Milecastle 35

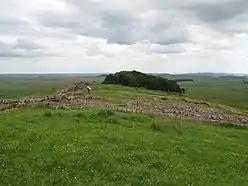
Consolidated remains of Milecastle 35

Milecastle 35 (Sewingshields) is one of the milecastles on Hadrian's Wall. The remains still exist as exposed masonry.